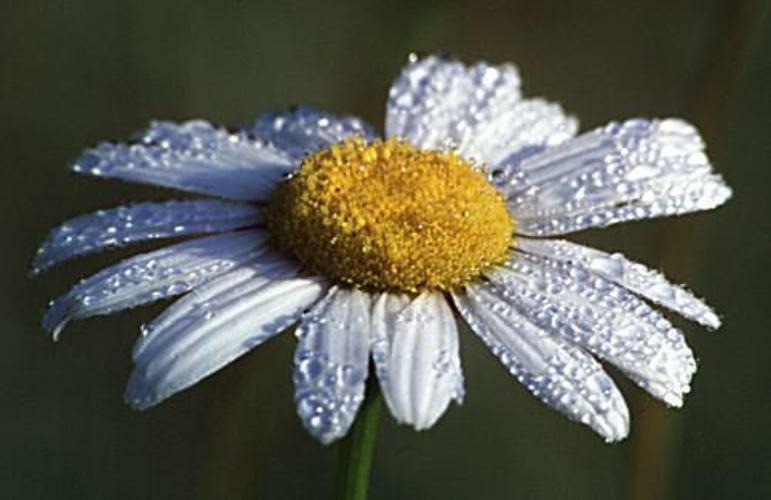
Flower: oxeye daisy